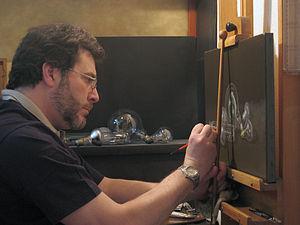
Josep-Enric Balaguer dans son atelier à Sabadell, 2007